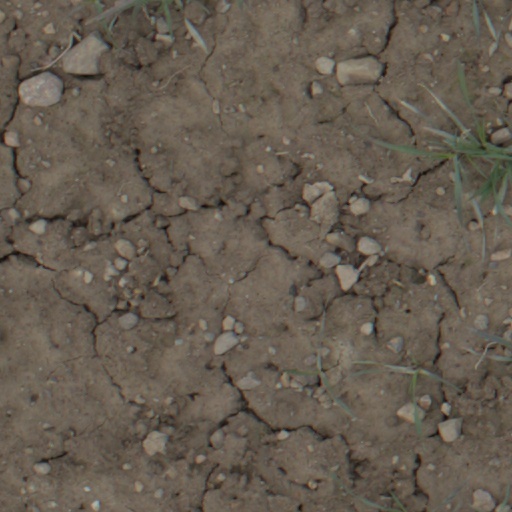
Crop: wheat